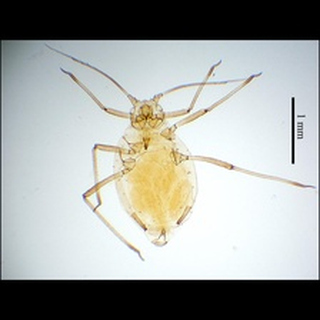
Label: wheat_aphid